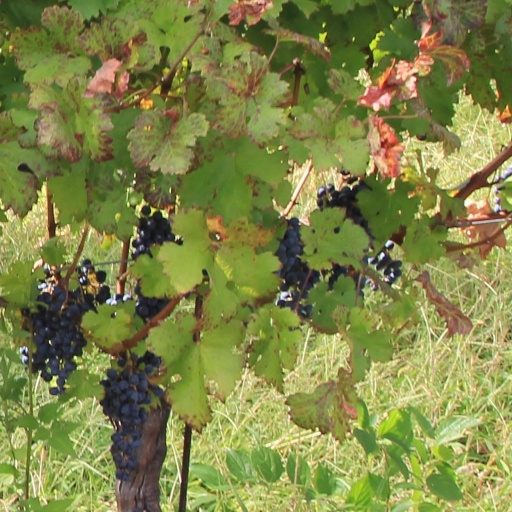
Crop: grape